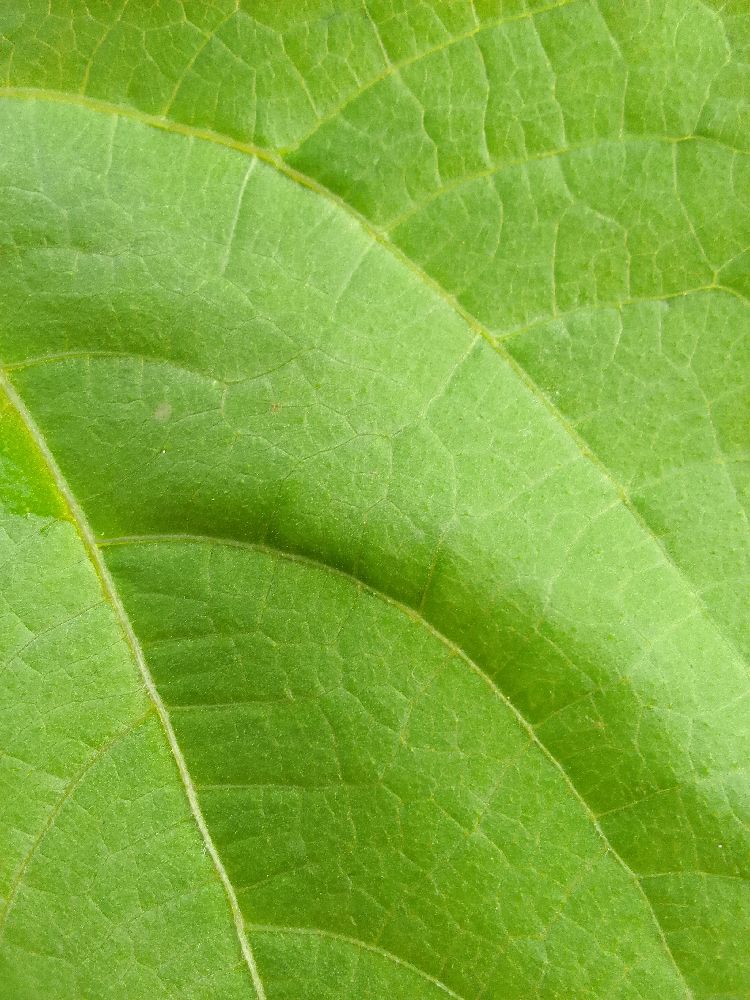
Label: healthy